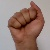
The image shows a hand gesture representing the letter 'A' in Indian Sign Language.